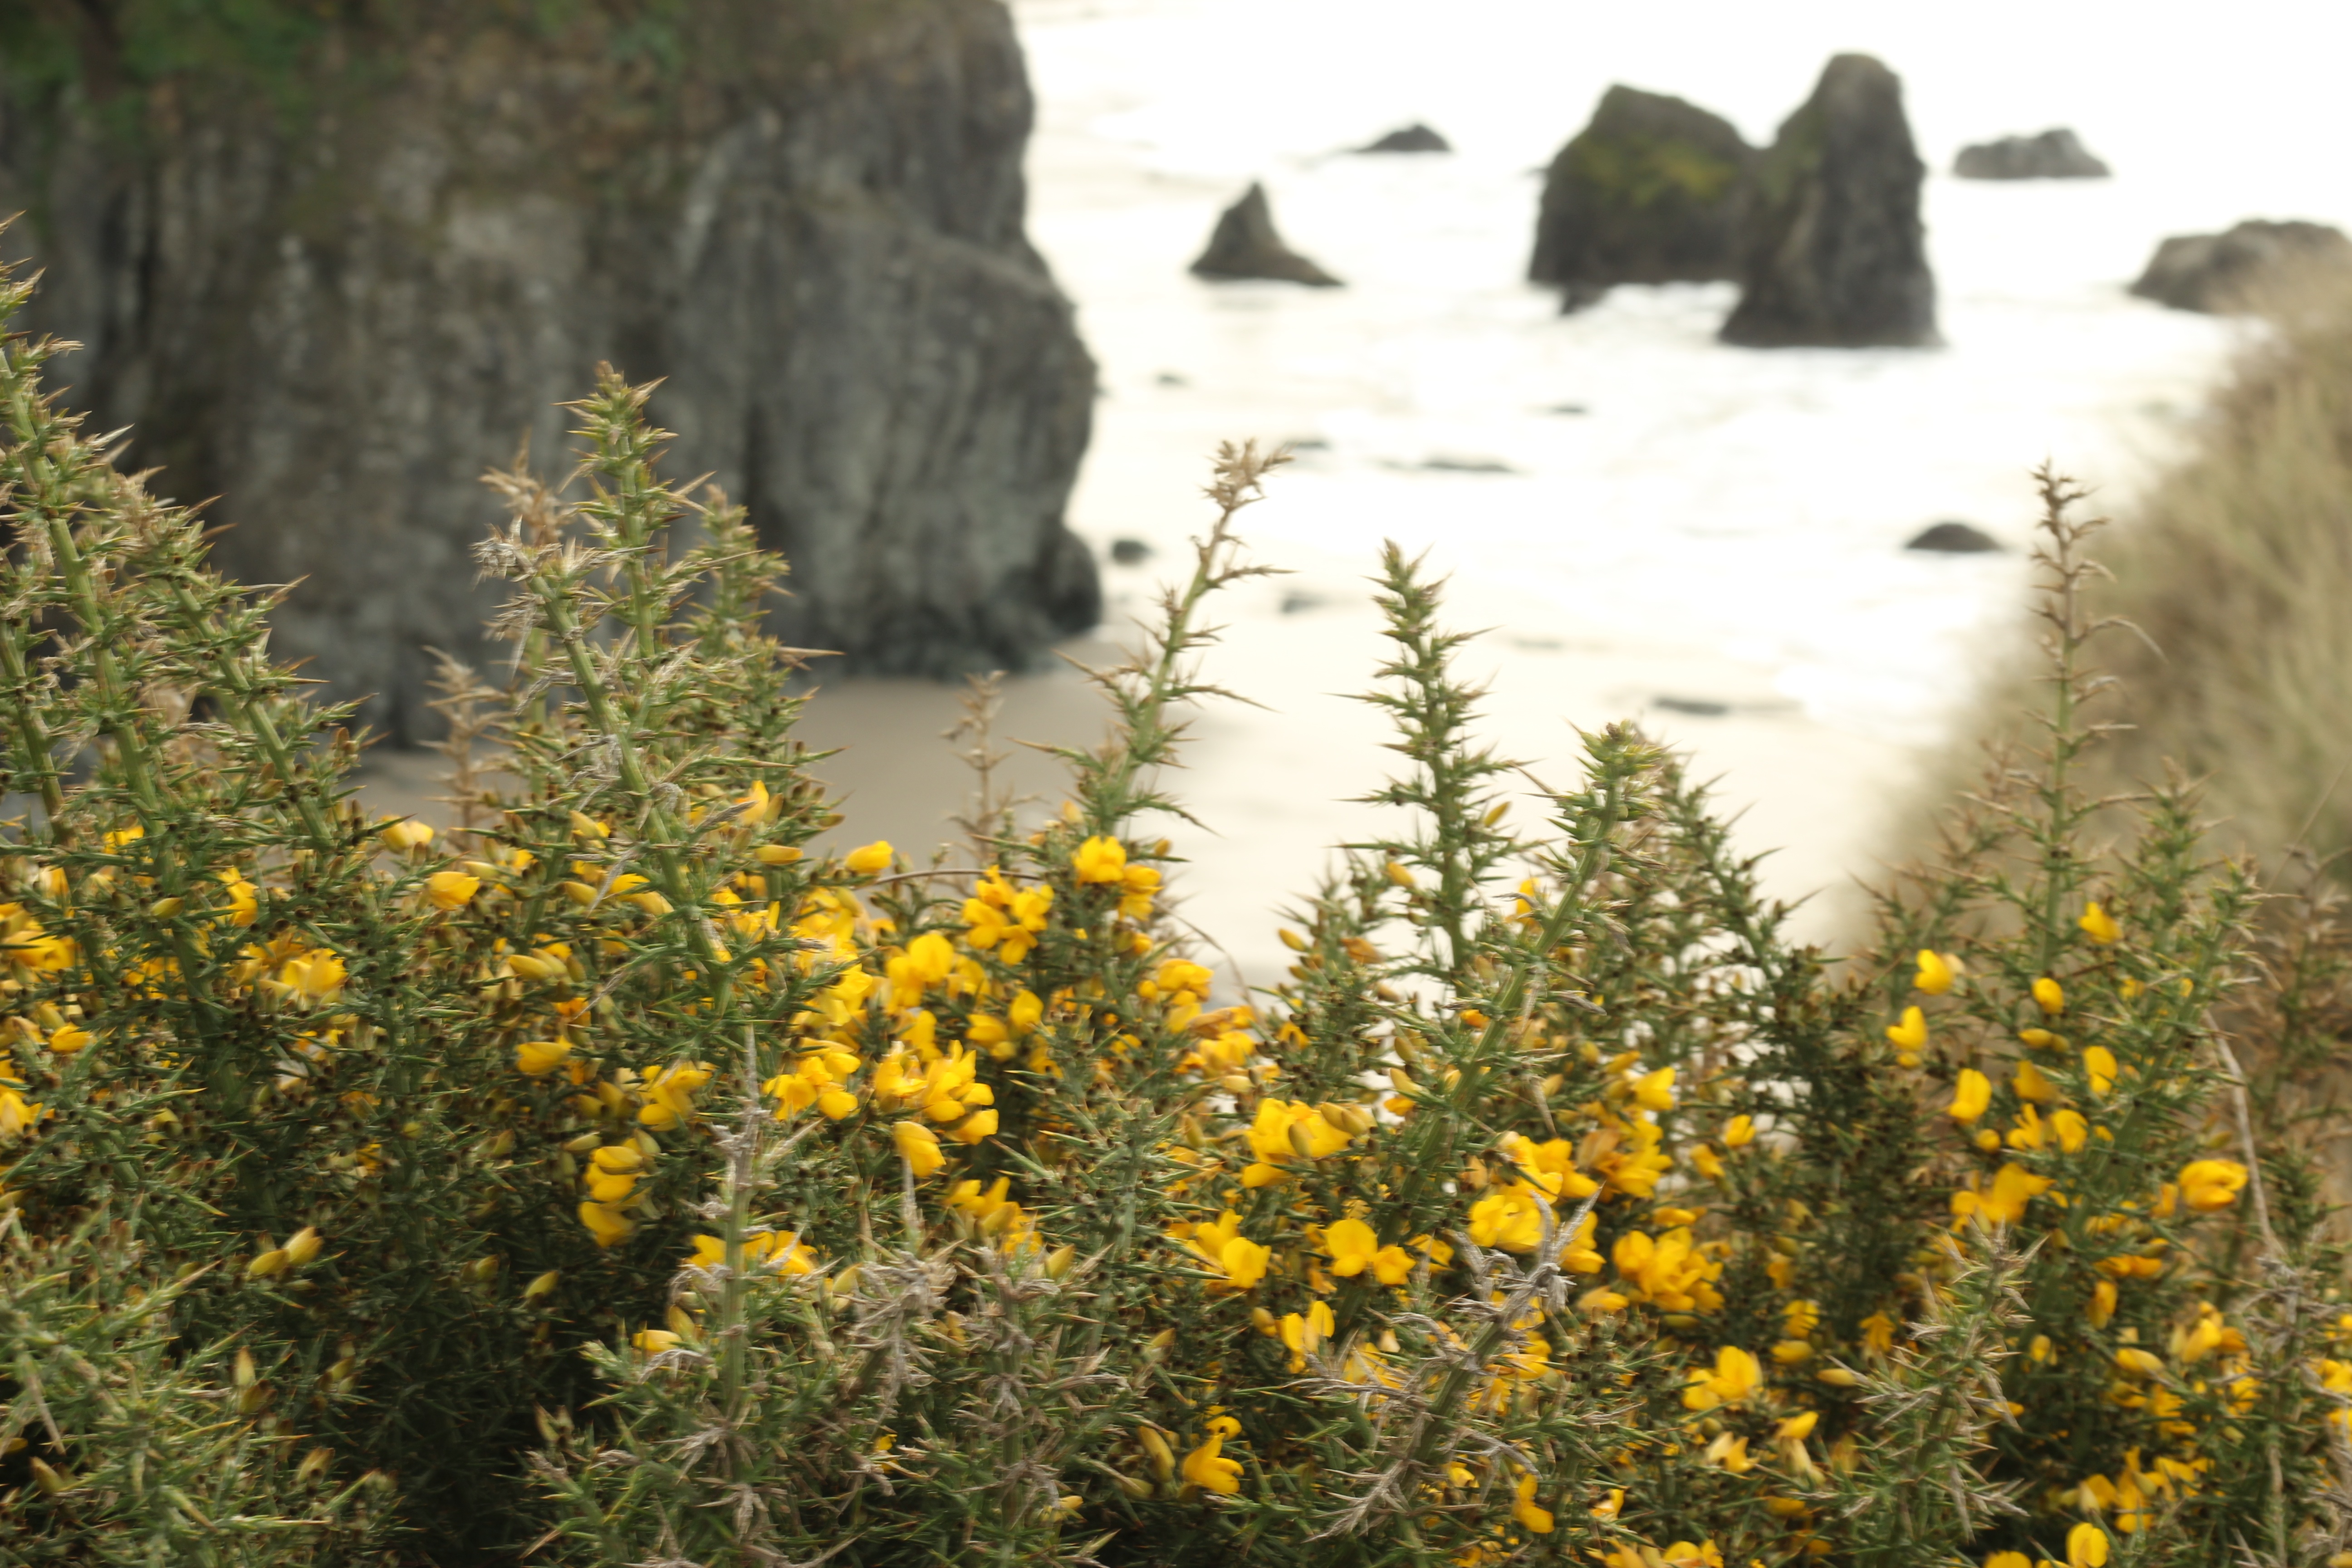
tree, nature, plant, meadow, flower, wildlife, insect, flora, fauna, wildflower, shrub, ecosystem, flowering plant, land plant